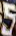
Number: 5